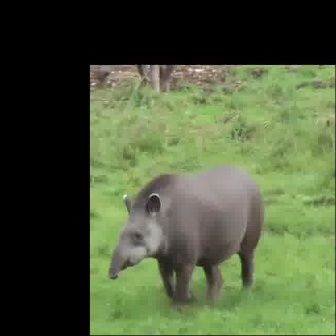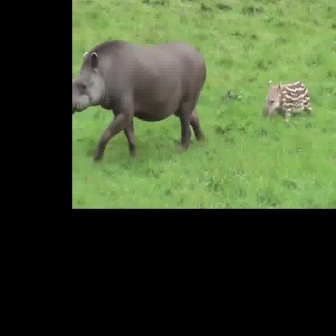
  Please identify the target specified by the bounding box [108,166,263,321] in the first image and locate it in the second image. Return the coordinates in [x_min,y_min,x_max,y_max] format.
Answer: [72,39,206,172]